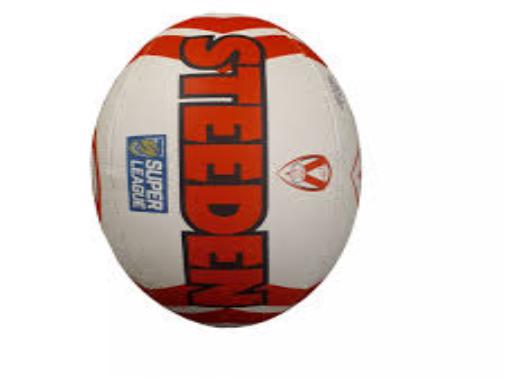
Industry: Sports